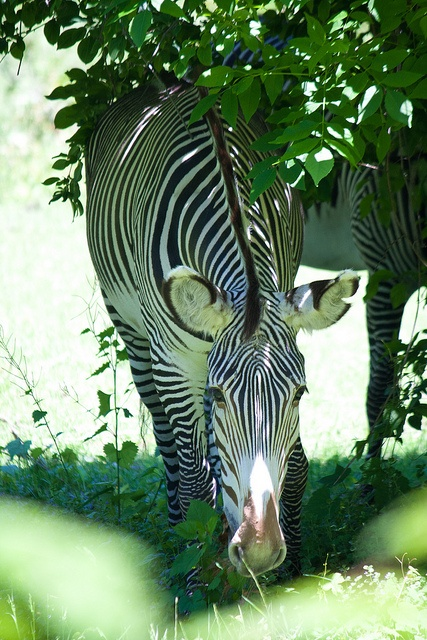
A couple of zebras are brazing underneath a tree.
A zebra standing under some leaves from a tree.
There are two zebras resting under the tree.
A zebra standing next to a tree on a field.
A closeup of a zebra eating grass beneath a tree